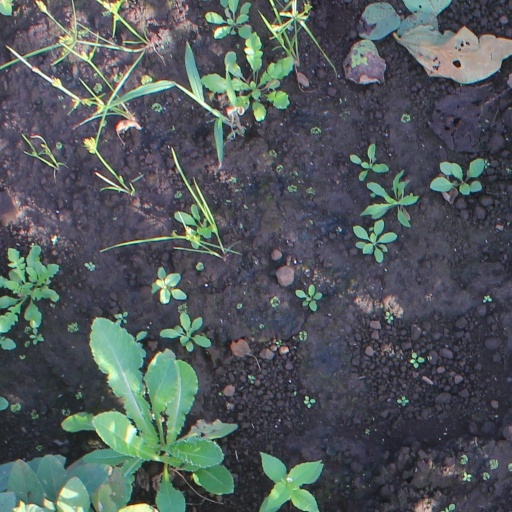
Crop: soybean